Boeing E-3 Sentry

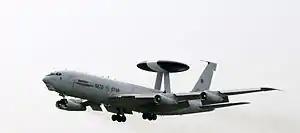
Four-engined jet aircraft in-flight with landing gear partially extended. A large disc-shaped radar perches on two convergent struts on the aft fuselage.

In February 1987 the UK and France ordered E-3 aircraft in a joint project which saw deliveries start in 1991. The British requirement arose due to the cancellation of the BAE Nimrod AEW3 project. UK E-3Ds contributed to the NATO Airborne Early Warning and Control Force (NAEWCF), receiving much of their tasking directly from NATO. However, RAF E-3Ds remained UK-crewed and capable of independent, national tasking.